Fuji Rock Festival

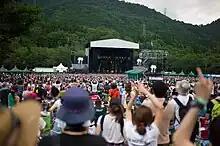
The Green Stage

There are seven main stages and other minor stages scattered throughout the site. The Green stage is the main stage and it has a capacity for almost 50,000 spectators. Other stages include the White Stage, the Red Marquee, Orange Court, and Field of Heaven. The walks between some of the stages can be long, and some of the trails can be hilly, but the walks are beautiful, often taking you through forests and over sparkling streams. Dragondola – the longest gondola lift in the world, carries festival goers up to the top of the mountain overlooking the festival site.